John D. Cartano

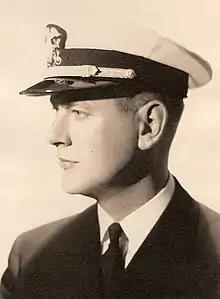

Cartano was born on April 4, 1909, in Seattle, Washington, to Daniel A. and Margaret Cartano. He graduated from West Seattle High School in 1926, where he was honored as a commencement speaker and 3-year letterman in tennis and golf. At the age of 17, he became the Washington State's champion high school orator, and later placed third in the semifinals of the National Oratorical Contest, behind the former Speaker of the House of Representatives, Carl Albert. He graduated from the University of Washington, in 1930, where he served as vice-president of the student body and was a Phi Beta Kappa.